Basque dialects

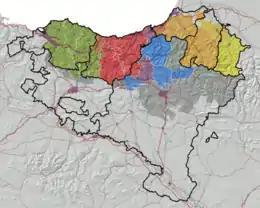
The modern dialects of Basque, according to Koldo Zuazo:

Basque dialects are linguistic varieties of the Basque language which differ in pronunciation, vocabulary and grammar from each other and from Standard Basque. Between six and nine Basque dialects have been historically distinguished: